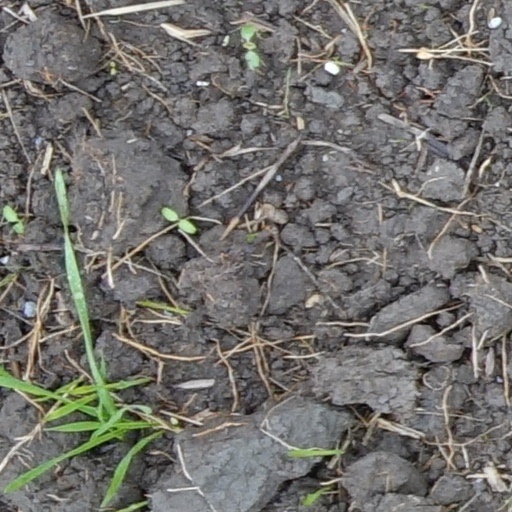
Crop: wheat